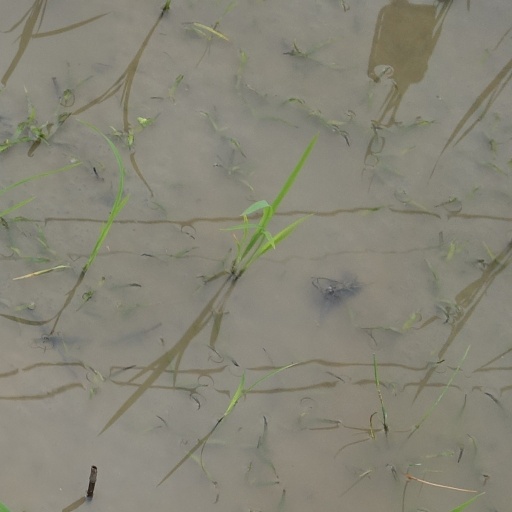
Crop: rice